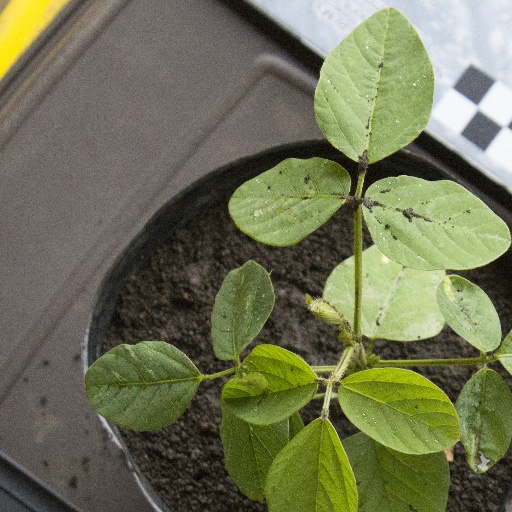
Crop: soybean